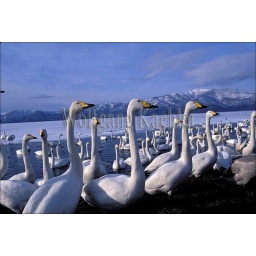
Japan, hokkaido island, near kushiro, lake kussharo, whooper swans on beach